Jagex

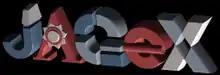
An early Jagex logo

Jagex was founded in 1999 by brothers Andrew and Paul Gower began trading under the Jagex name in 1999. That same year they began work on the MMORPG "RuneScape", which was released in January 2001. In December 2001, Andrew Gower, Paul Gower, and Constant Tedder launched Jagex in its current incarnation, with Tedder as its CEO. Jagex formally acquired the Jagex name from Andrew Gower in 2001.